Nandhi Varman

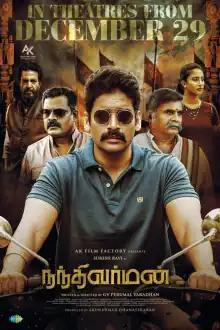
Theatrical release poster

Nandhi Varman is a 2023 Indian Tamil-language supernatural mystery thriller film written and directed by G.V. Perumalvaradhan. It stars Suresh Ravi and Asha Venkatesh in the lead roles. It is produced by Arunkumar Dhanasekar under the banner of AK Film Factory. The music was composed by Jerard Felix with cinematography by R. V. Seyon Muthu and editing by San Lokesh. The film released on 29 December 2023.